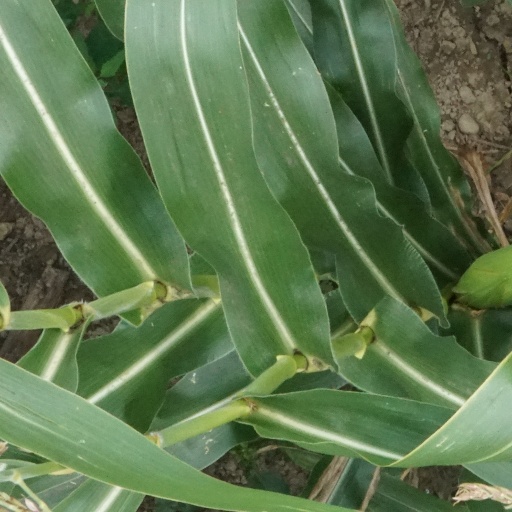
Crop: maize; corn